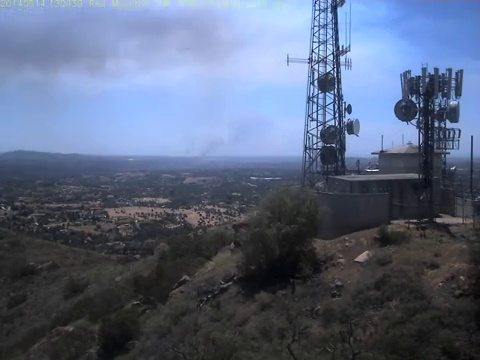
Fire: no
Smoke: yes